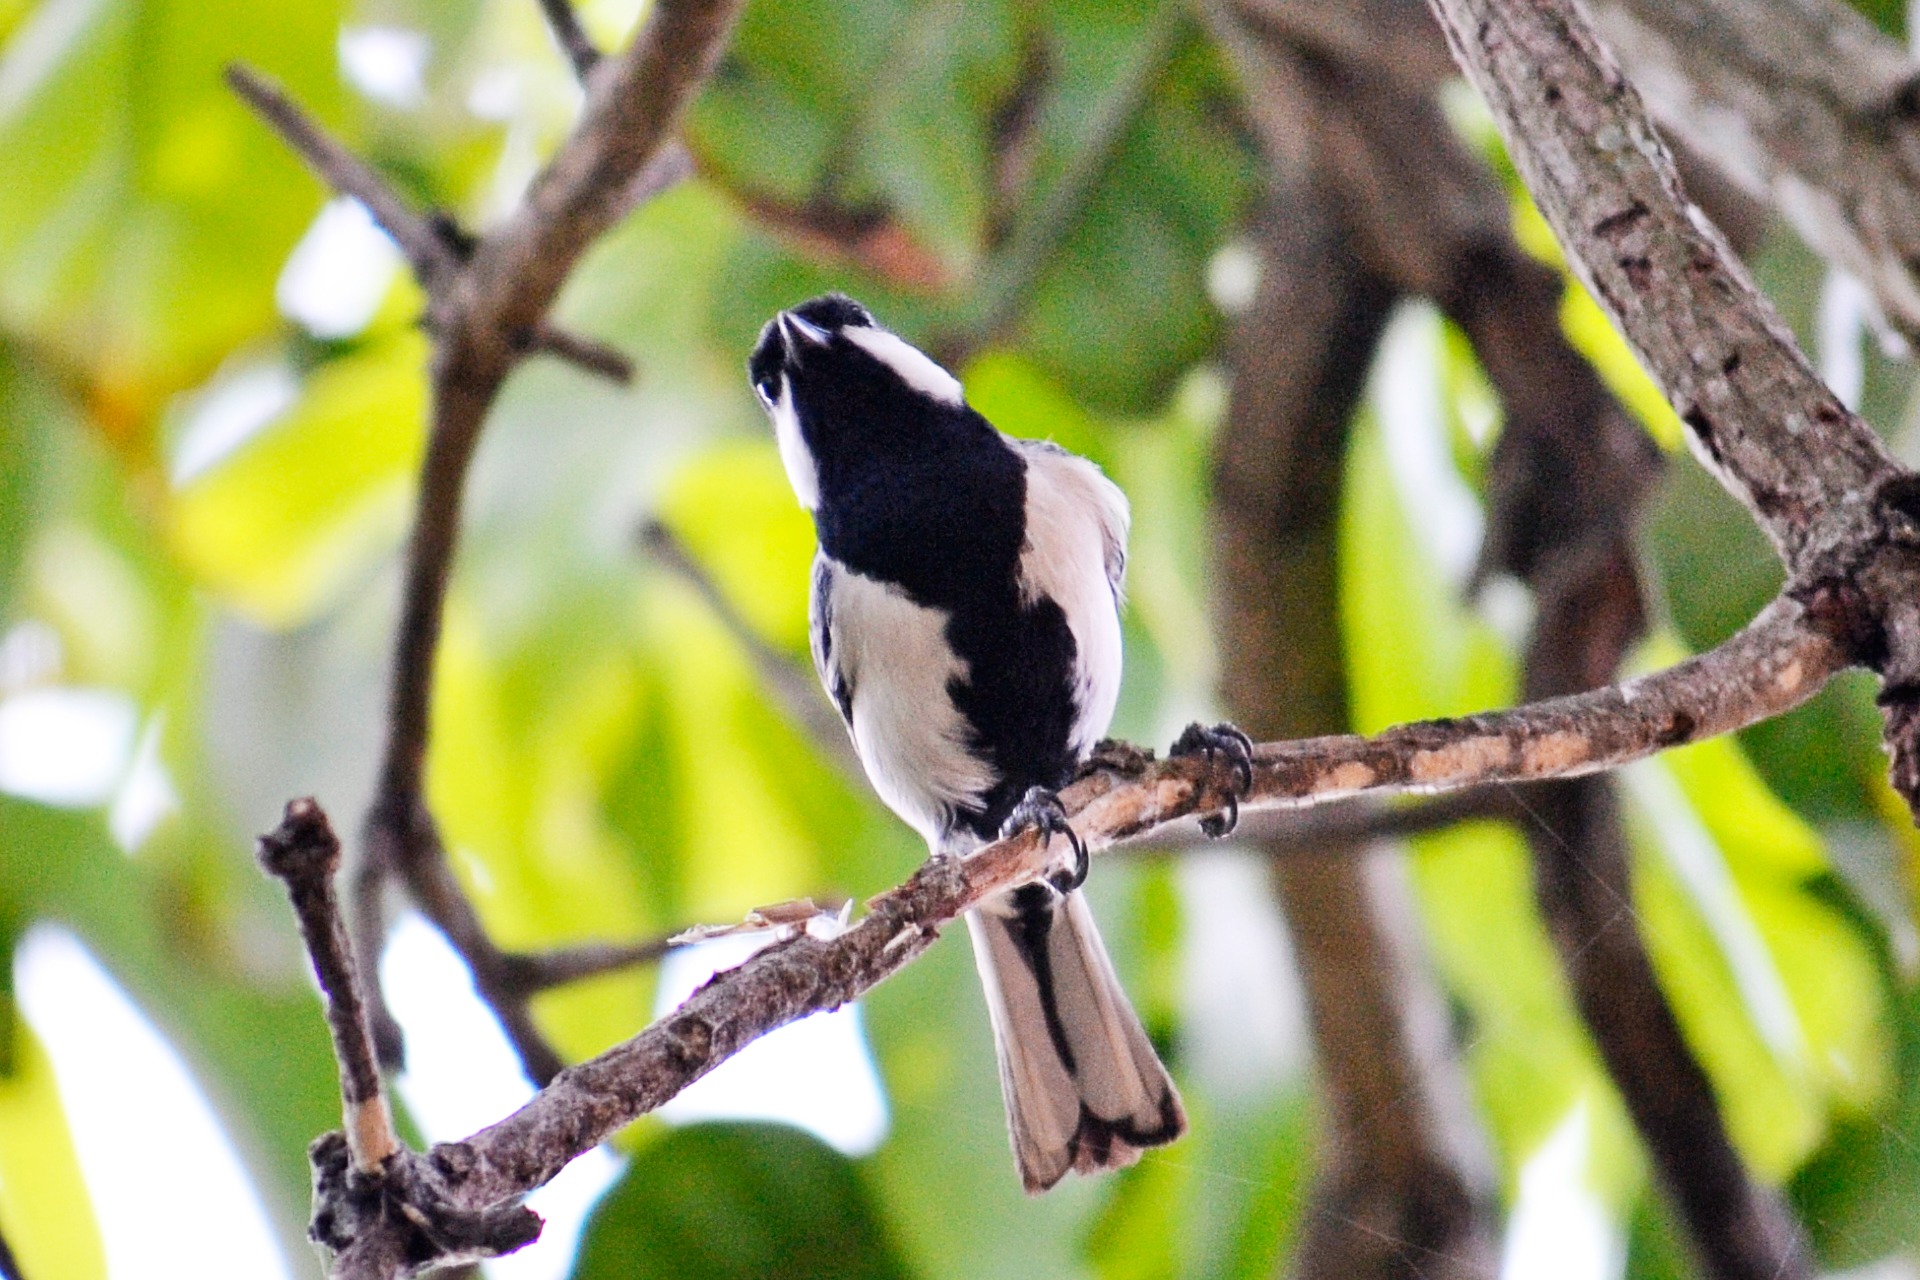
branch, bird, fly, wildlife, beak, fauna, birds, vertebrate, sri lanka, ceylon, great tit, perching bird, piciformes, tiny bird, active bird, energetic bird, mawanella